Bermuda at the 2014 Winter Olympics

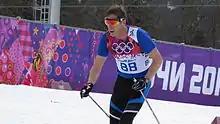
Tucker Murphy skis at the 2014 Winter Olympics

The final quota allocations were released on January 20, 2014, and Bermuda had one athlete eligible for qualification. Tucker Murphy qualified for the Olympics by meeting the "B" standard time at an event in Chamonix, France in January 2014. He was 32 years old at the time of the Sochi Olympics. Murphy finished his only race, the 15 kilometre freestyle, in 84th position with a time of 49 minutes and 19 seconds, improving on his 88th-place finish four years prior. Four years later, Murphy would again represent Bermuda at the 2018 Winter Olympics.